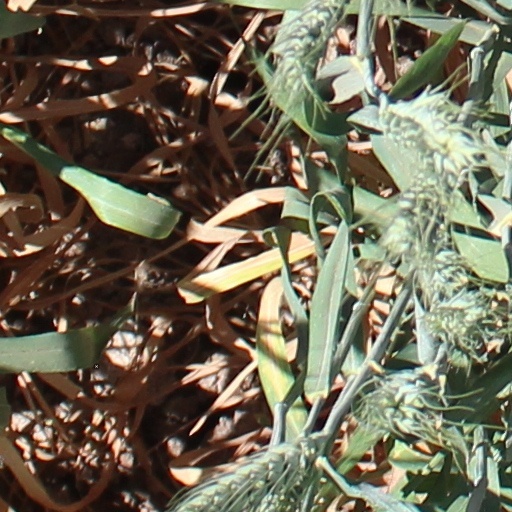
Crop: wheat